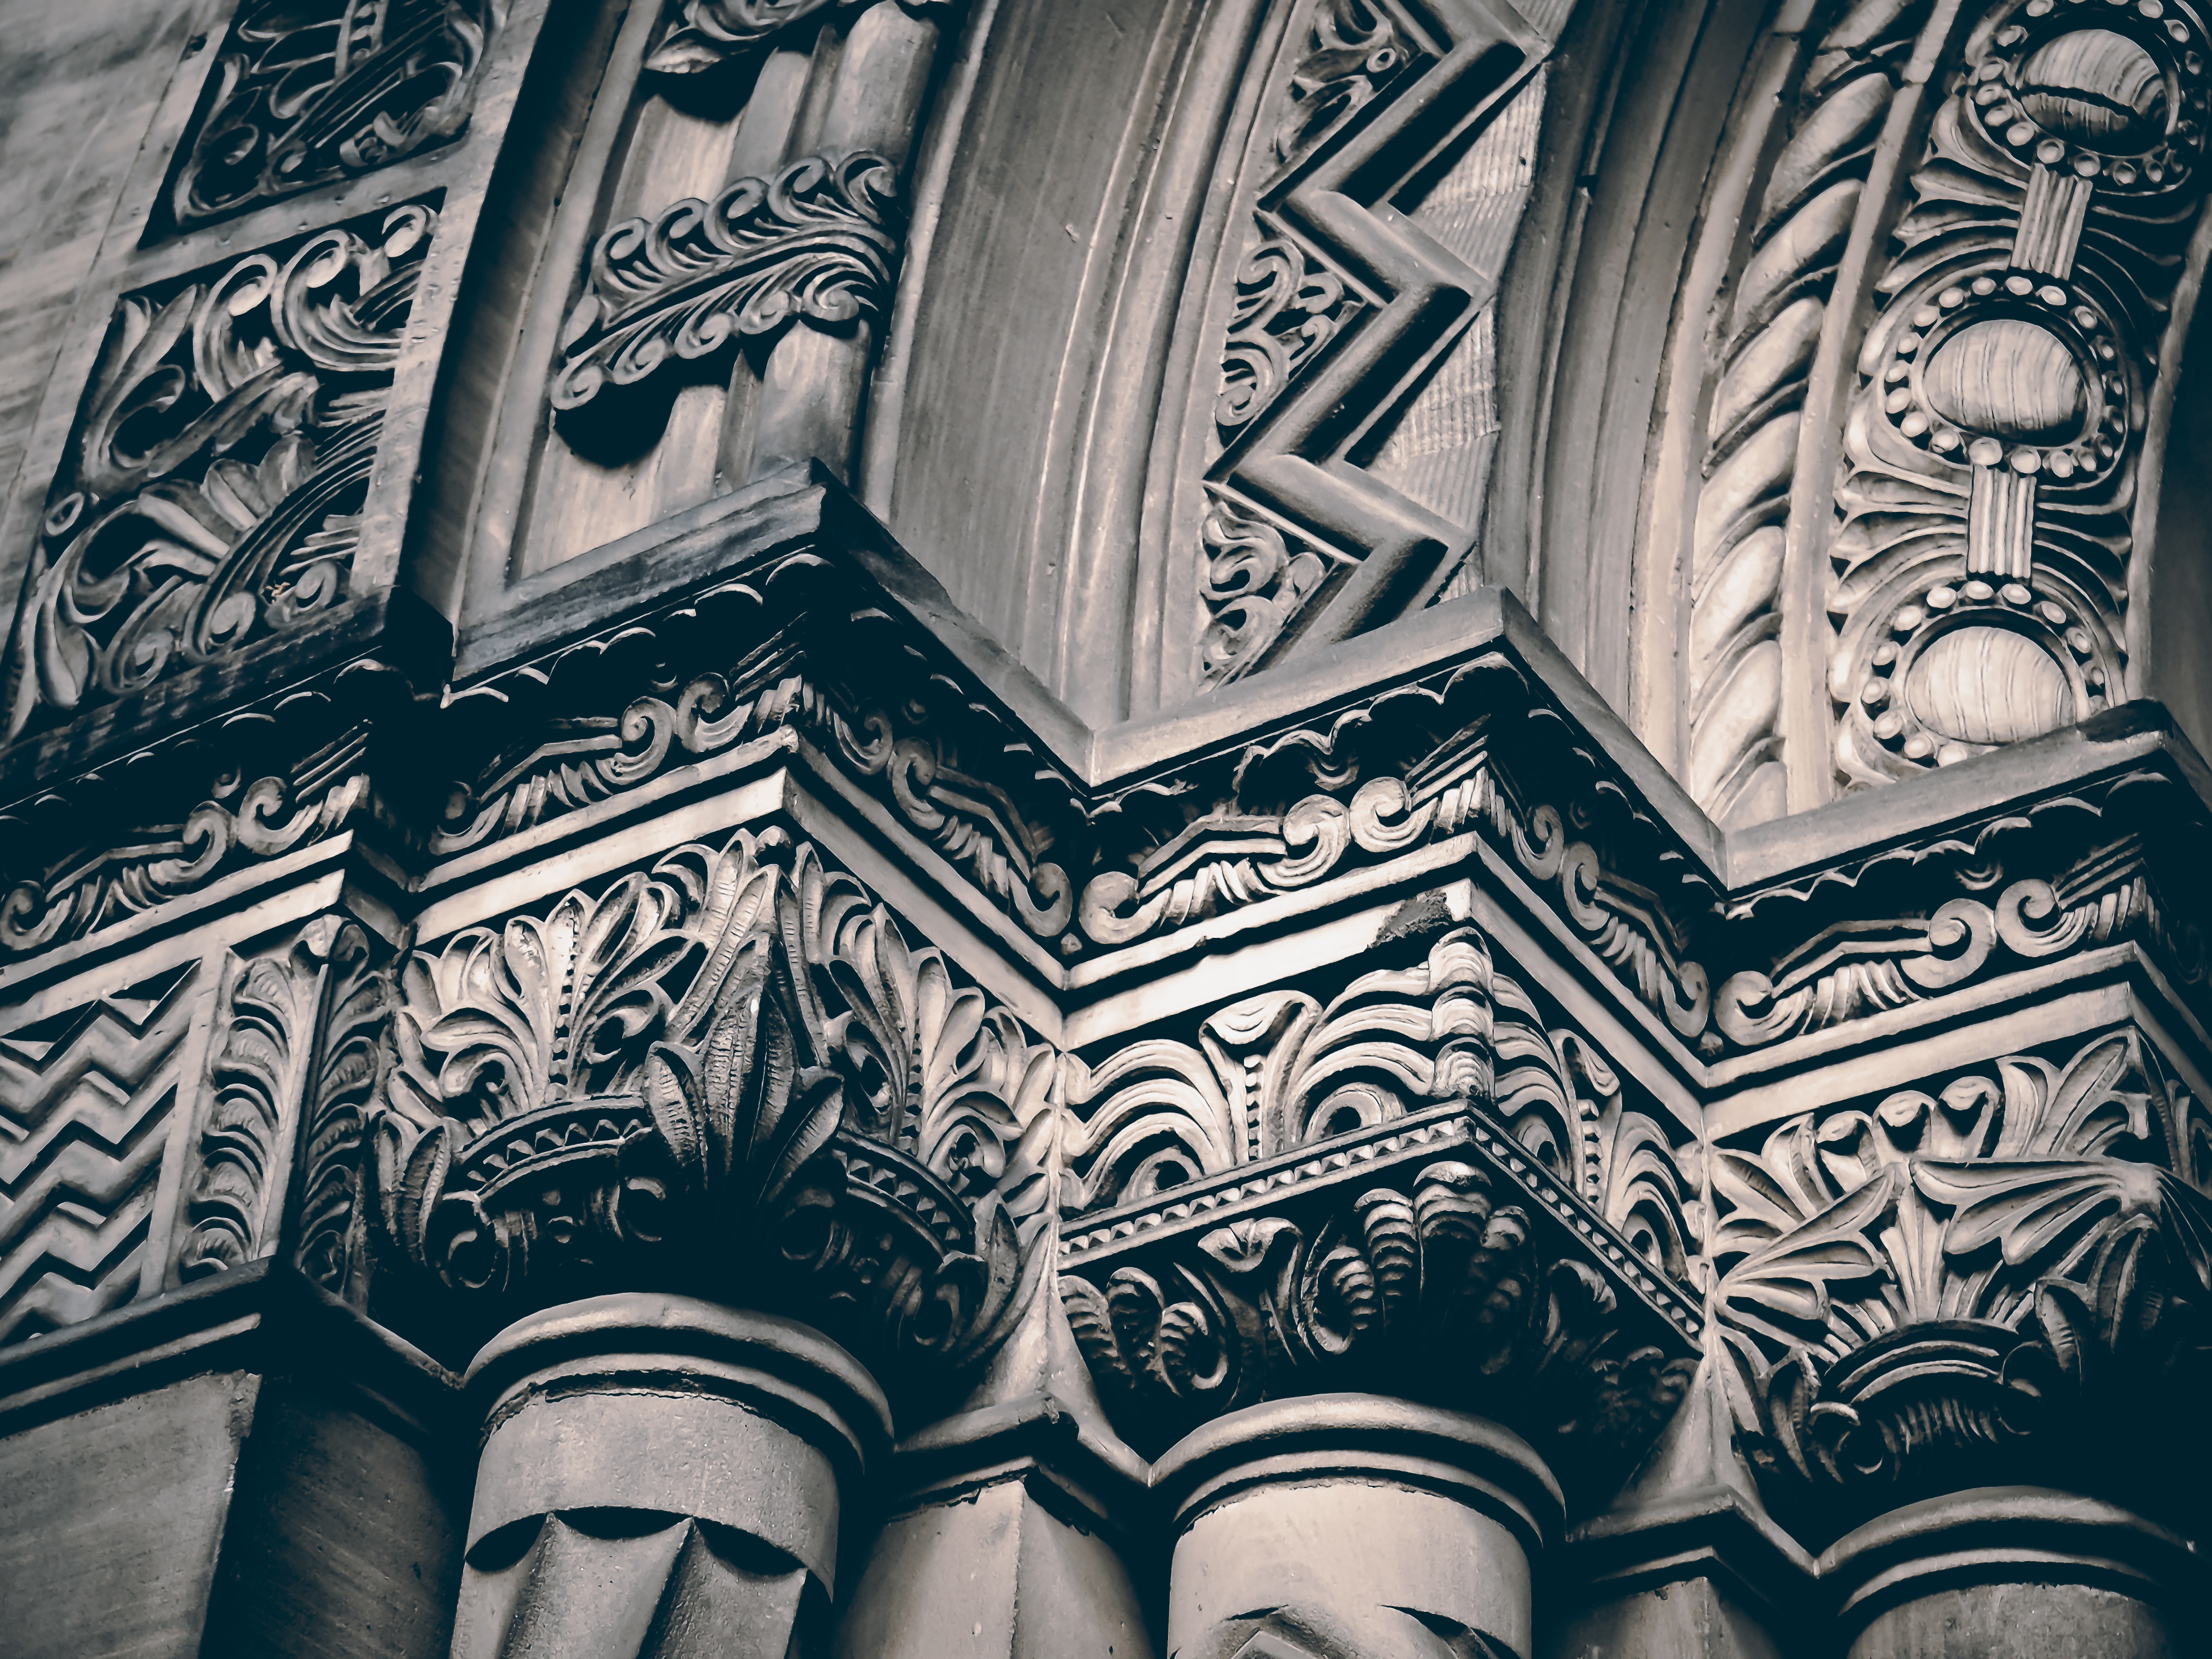
black and white, architecture, white, vintage, antique, perspective, building, stone, decoration, pattern, symbol, ancient, black, monochrome, font, sculpture, art, sketch, drawing, design, ornate, symmetry, style, monochrome photography